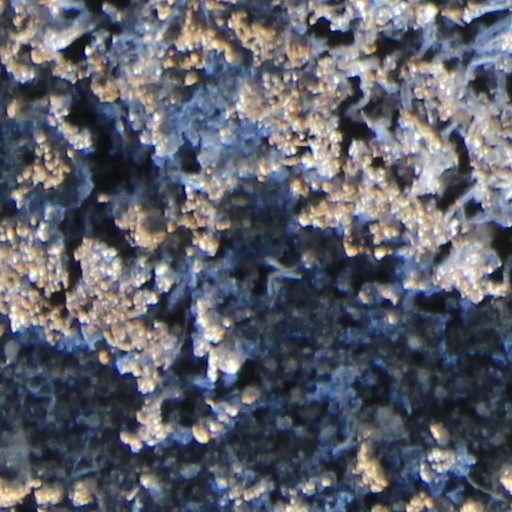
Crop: wheat